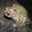
Label: frog